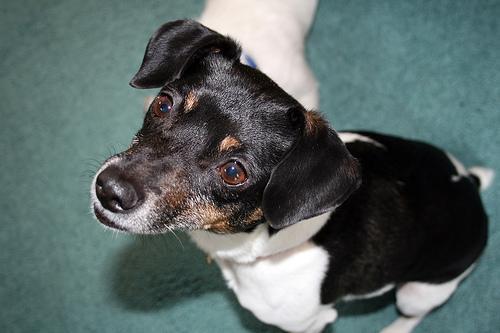
toy_terrier